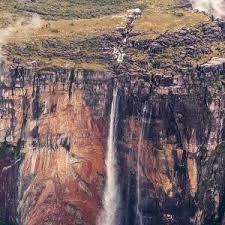
Landmark: Angel Falls